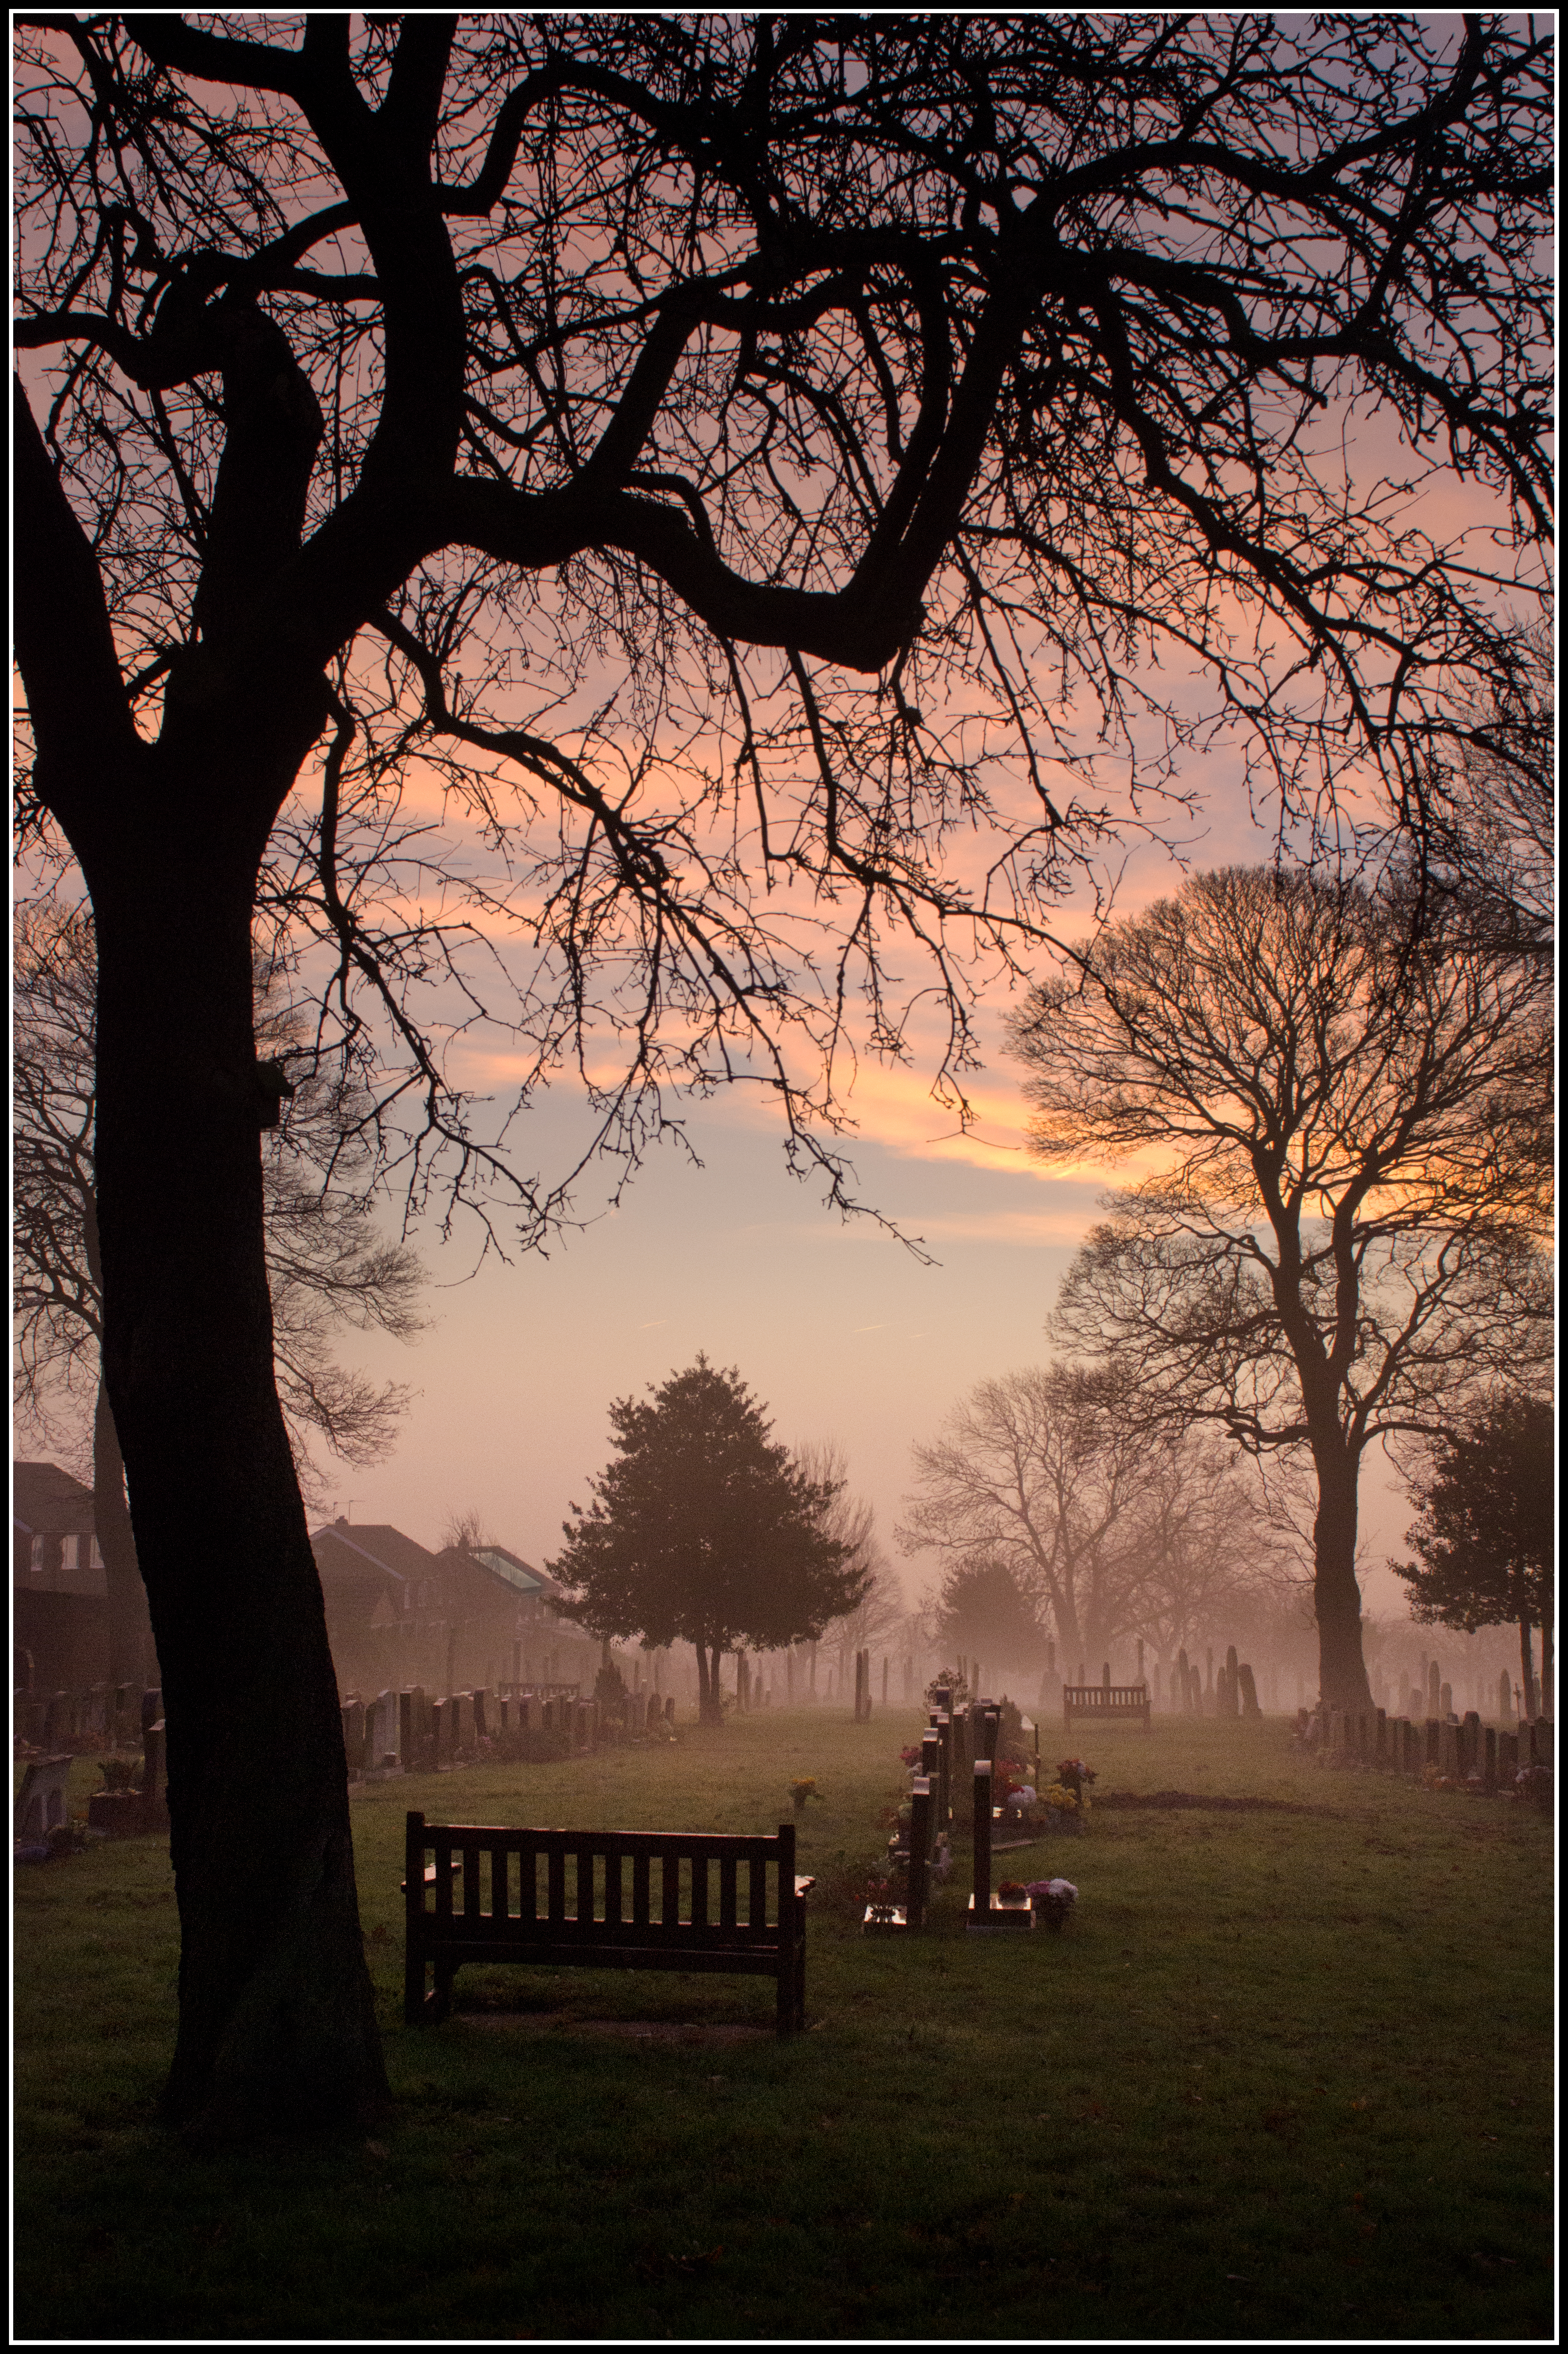
tree, nature, grass, branch, plant, sun, fog, sunrise, sunset, mist, sunlight, morning, leaf, flower, seat, dawn, dark, dusk, evening, orange, autumn, darkness, church, pink, trees, memorial, clouds, gravestone, pentax, sigma, wakefield, silhoutte, graves, churchyard, mourning, outwood, k5, atmospheric phenomenon, woody plant